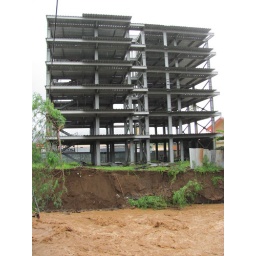
Jaco. Brown water out the river mouths and all along the coast, retaiing walls peeling back, reiverbanks eroding under buildings...